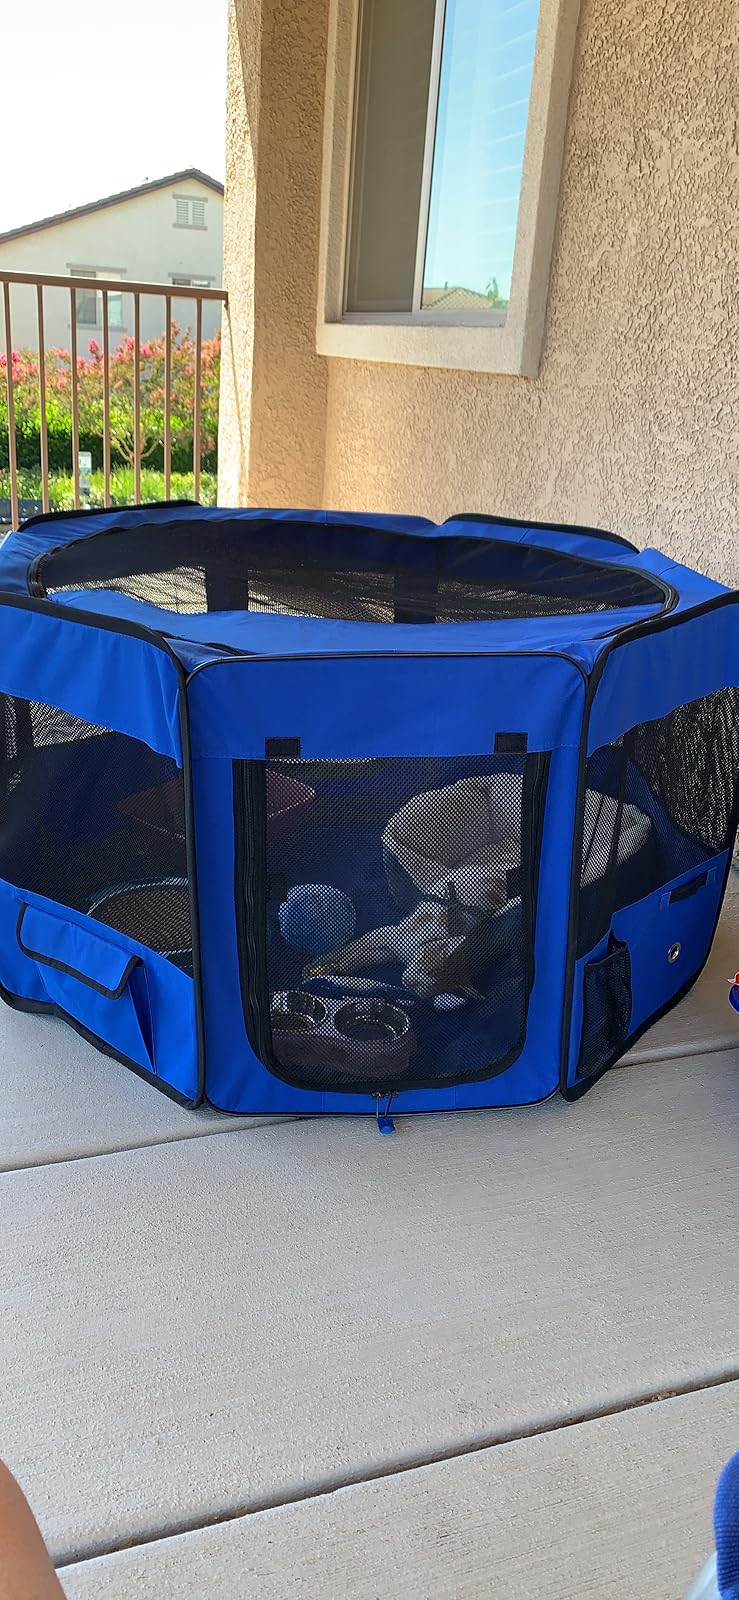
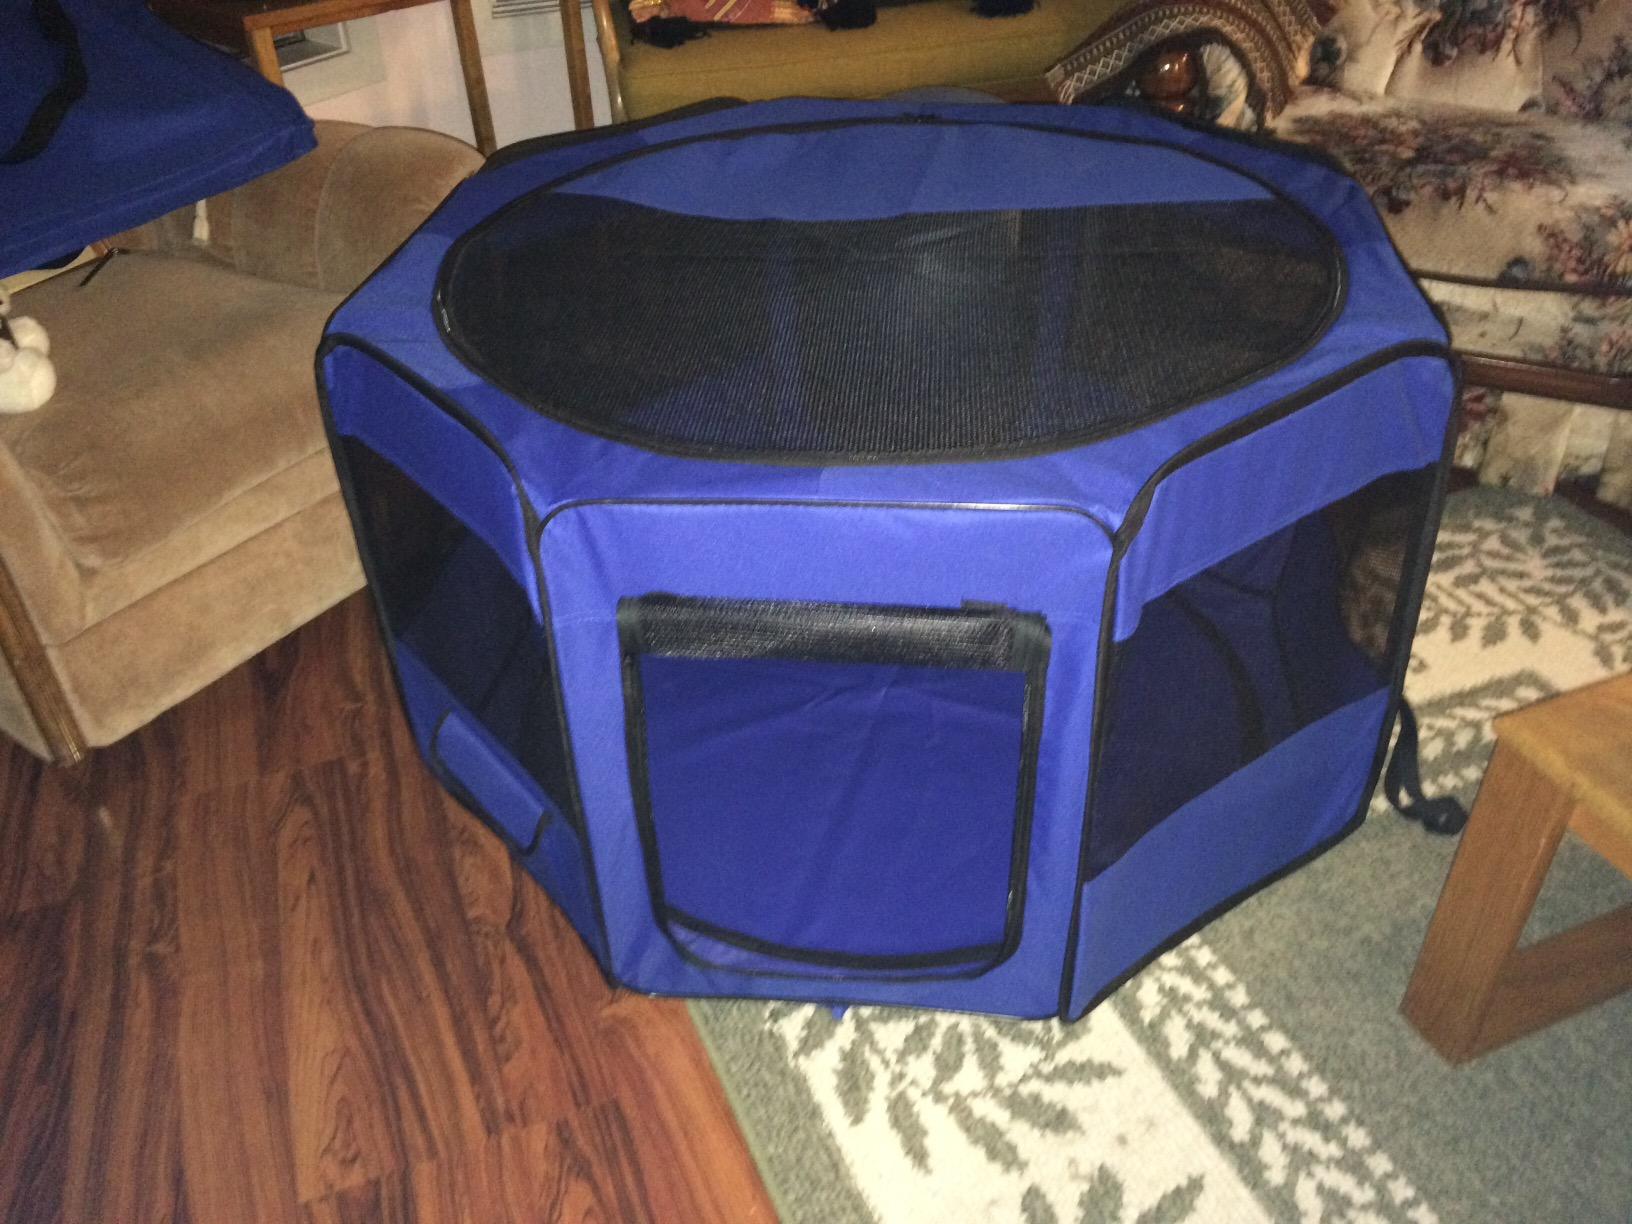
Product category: items_kennel
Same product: yes